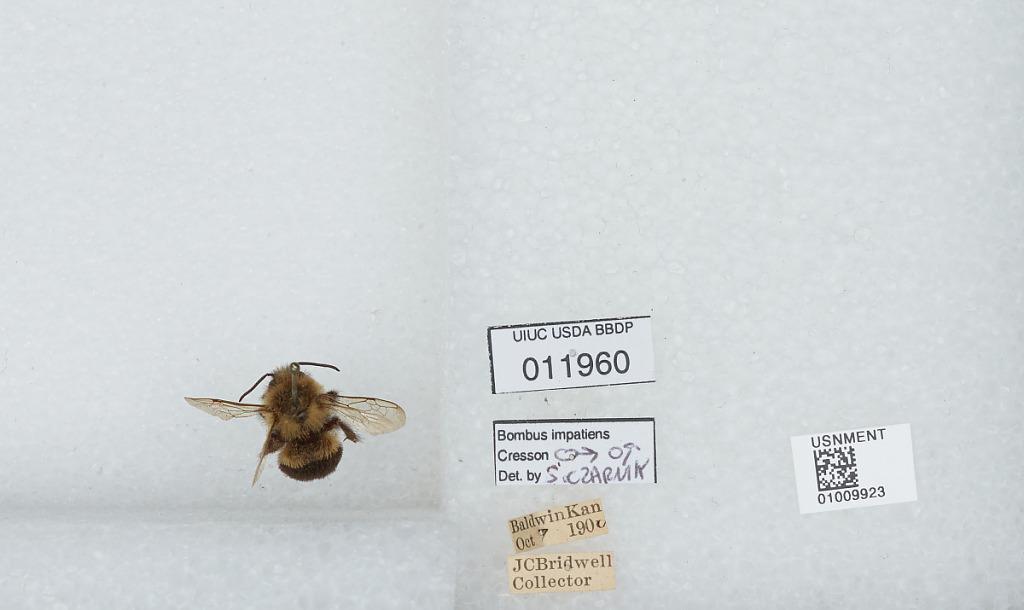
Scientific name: Bombus (Pyrobombus) impatiens Cresson
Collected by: J. Bridwell
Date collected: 1900-10-7
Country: United States
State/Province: Kansas
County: Douglas
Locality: Baldwin
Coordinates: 38.7775, -95.1875
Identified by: Czarnik, S.